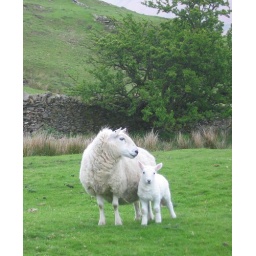
sheep in the lake district